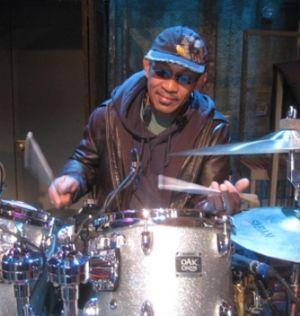
Paul Douglas est un batteur et percussionniste jamaïcain, lauréat d'un Grammy Award en 2004. Sa carrière en tant qu’un des batteurs de reggae les plus enregistrés s’étend sur plus de cinq décennies. Le journaliste de musique et historien du reggae David Katz a écrit, « Paul Douglas, batteur sur lequel on peut compter, a joué sur d’innombrables hits de reggae. »